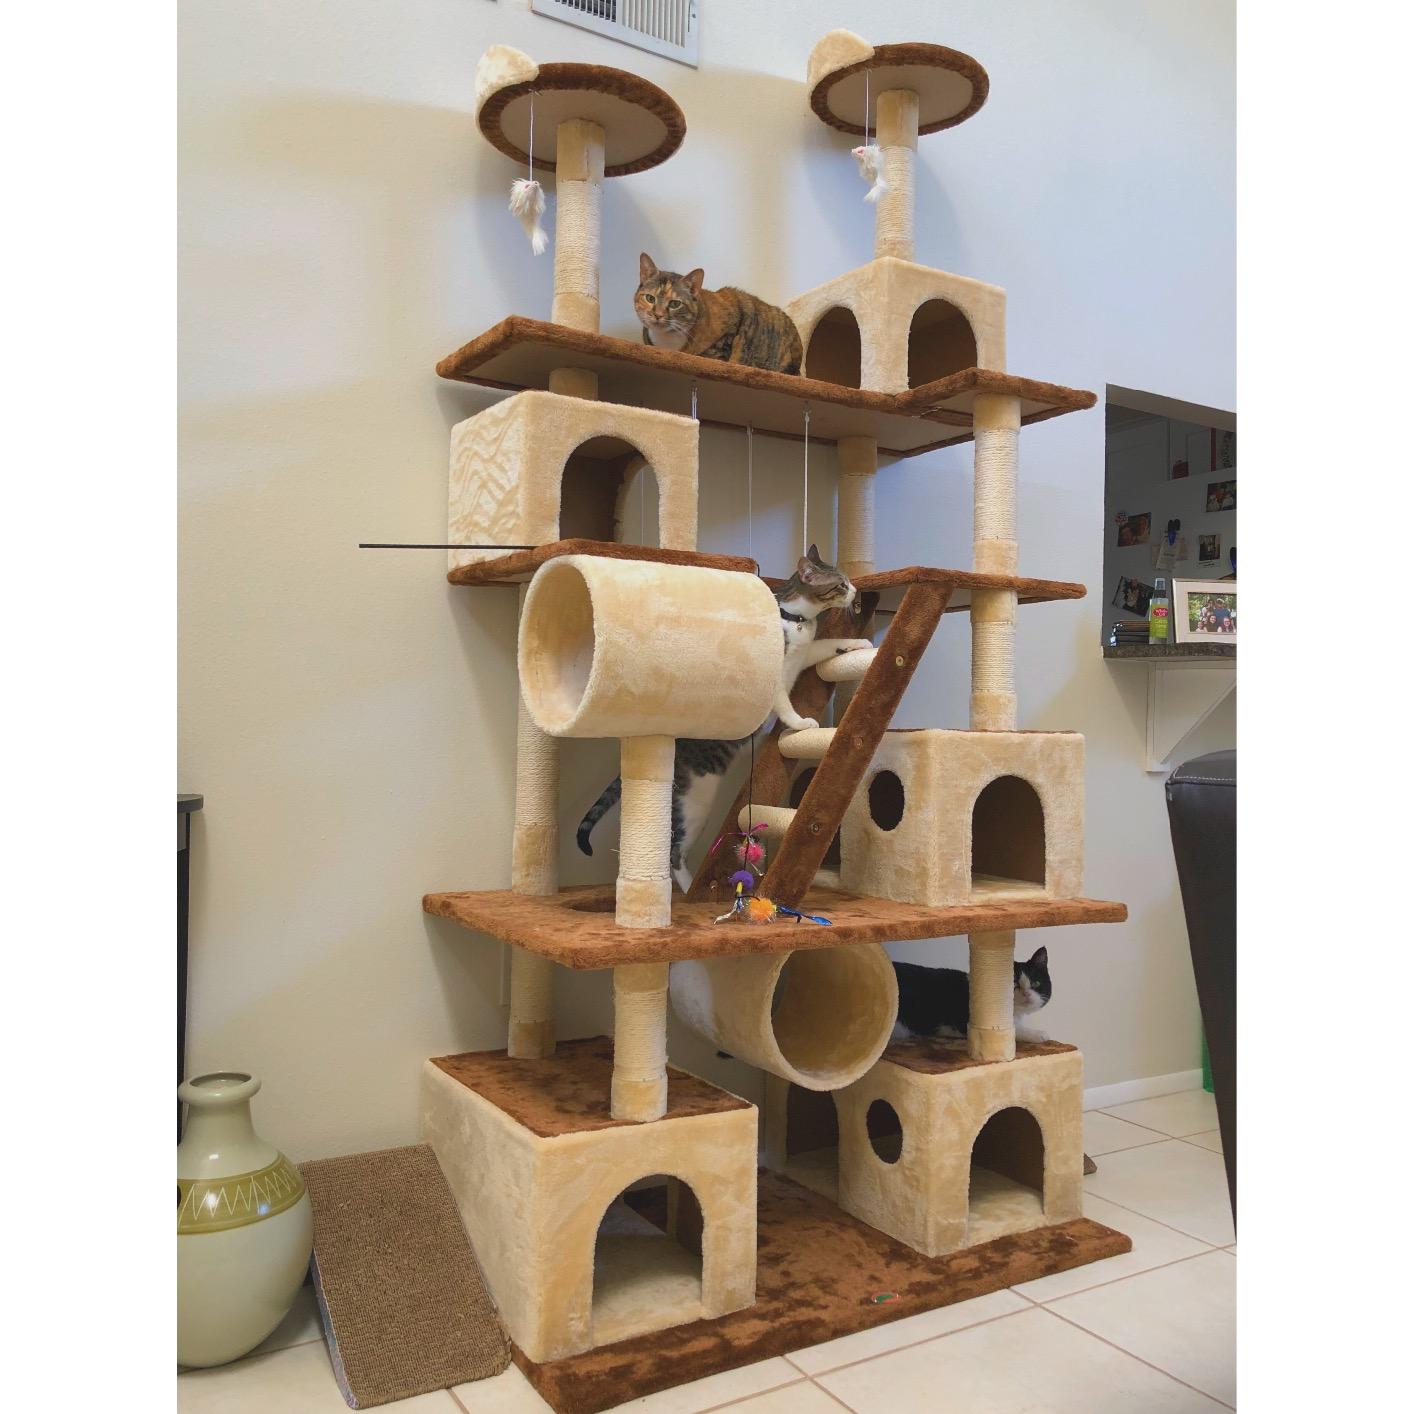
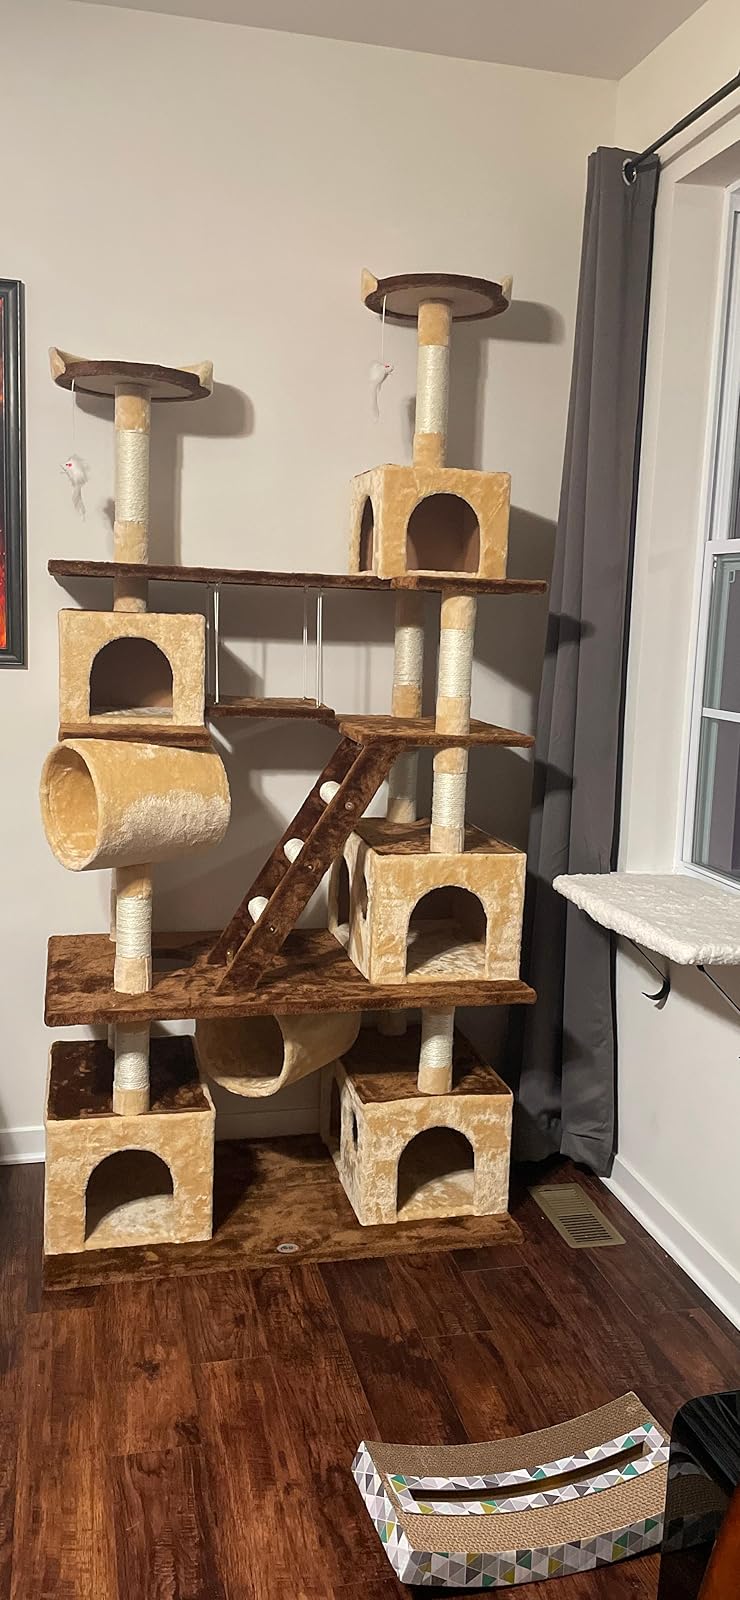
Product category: items_cat tree
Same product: yes